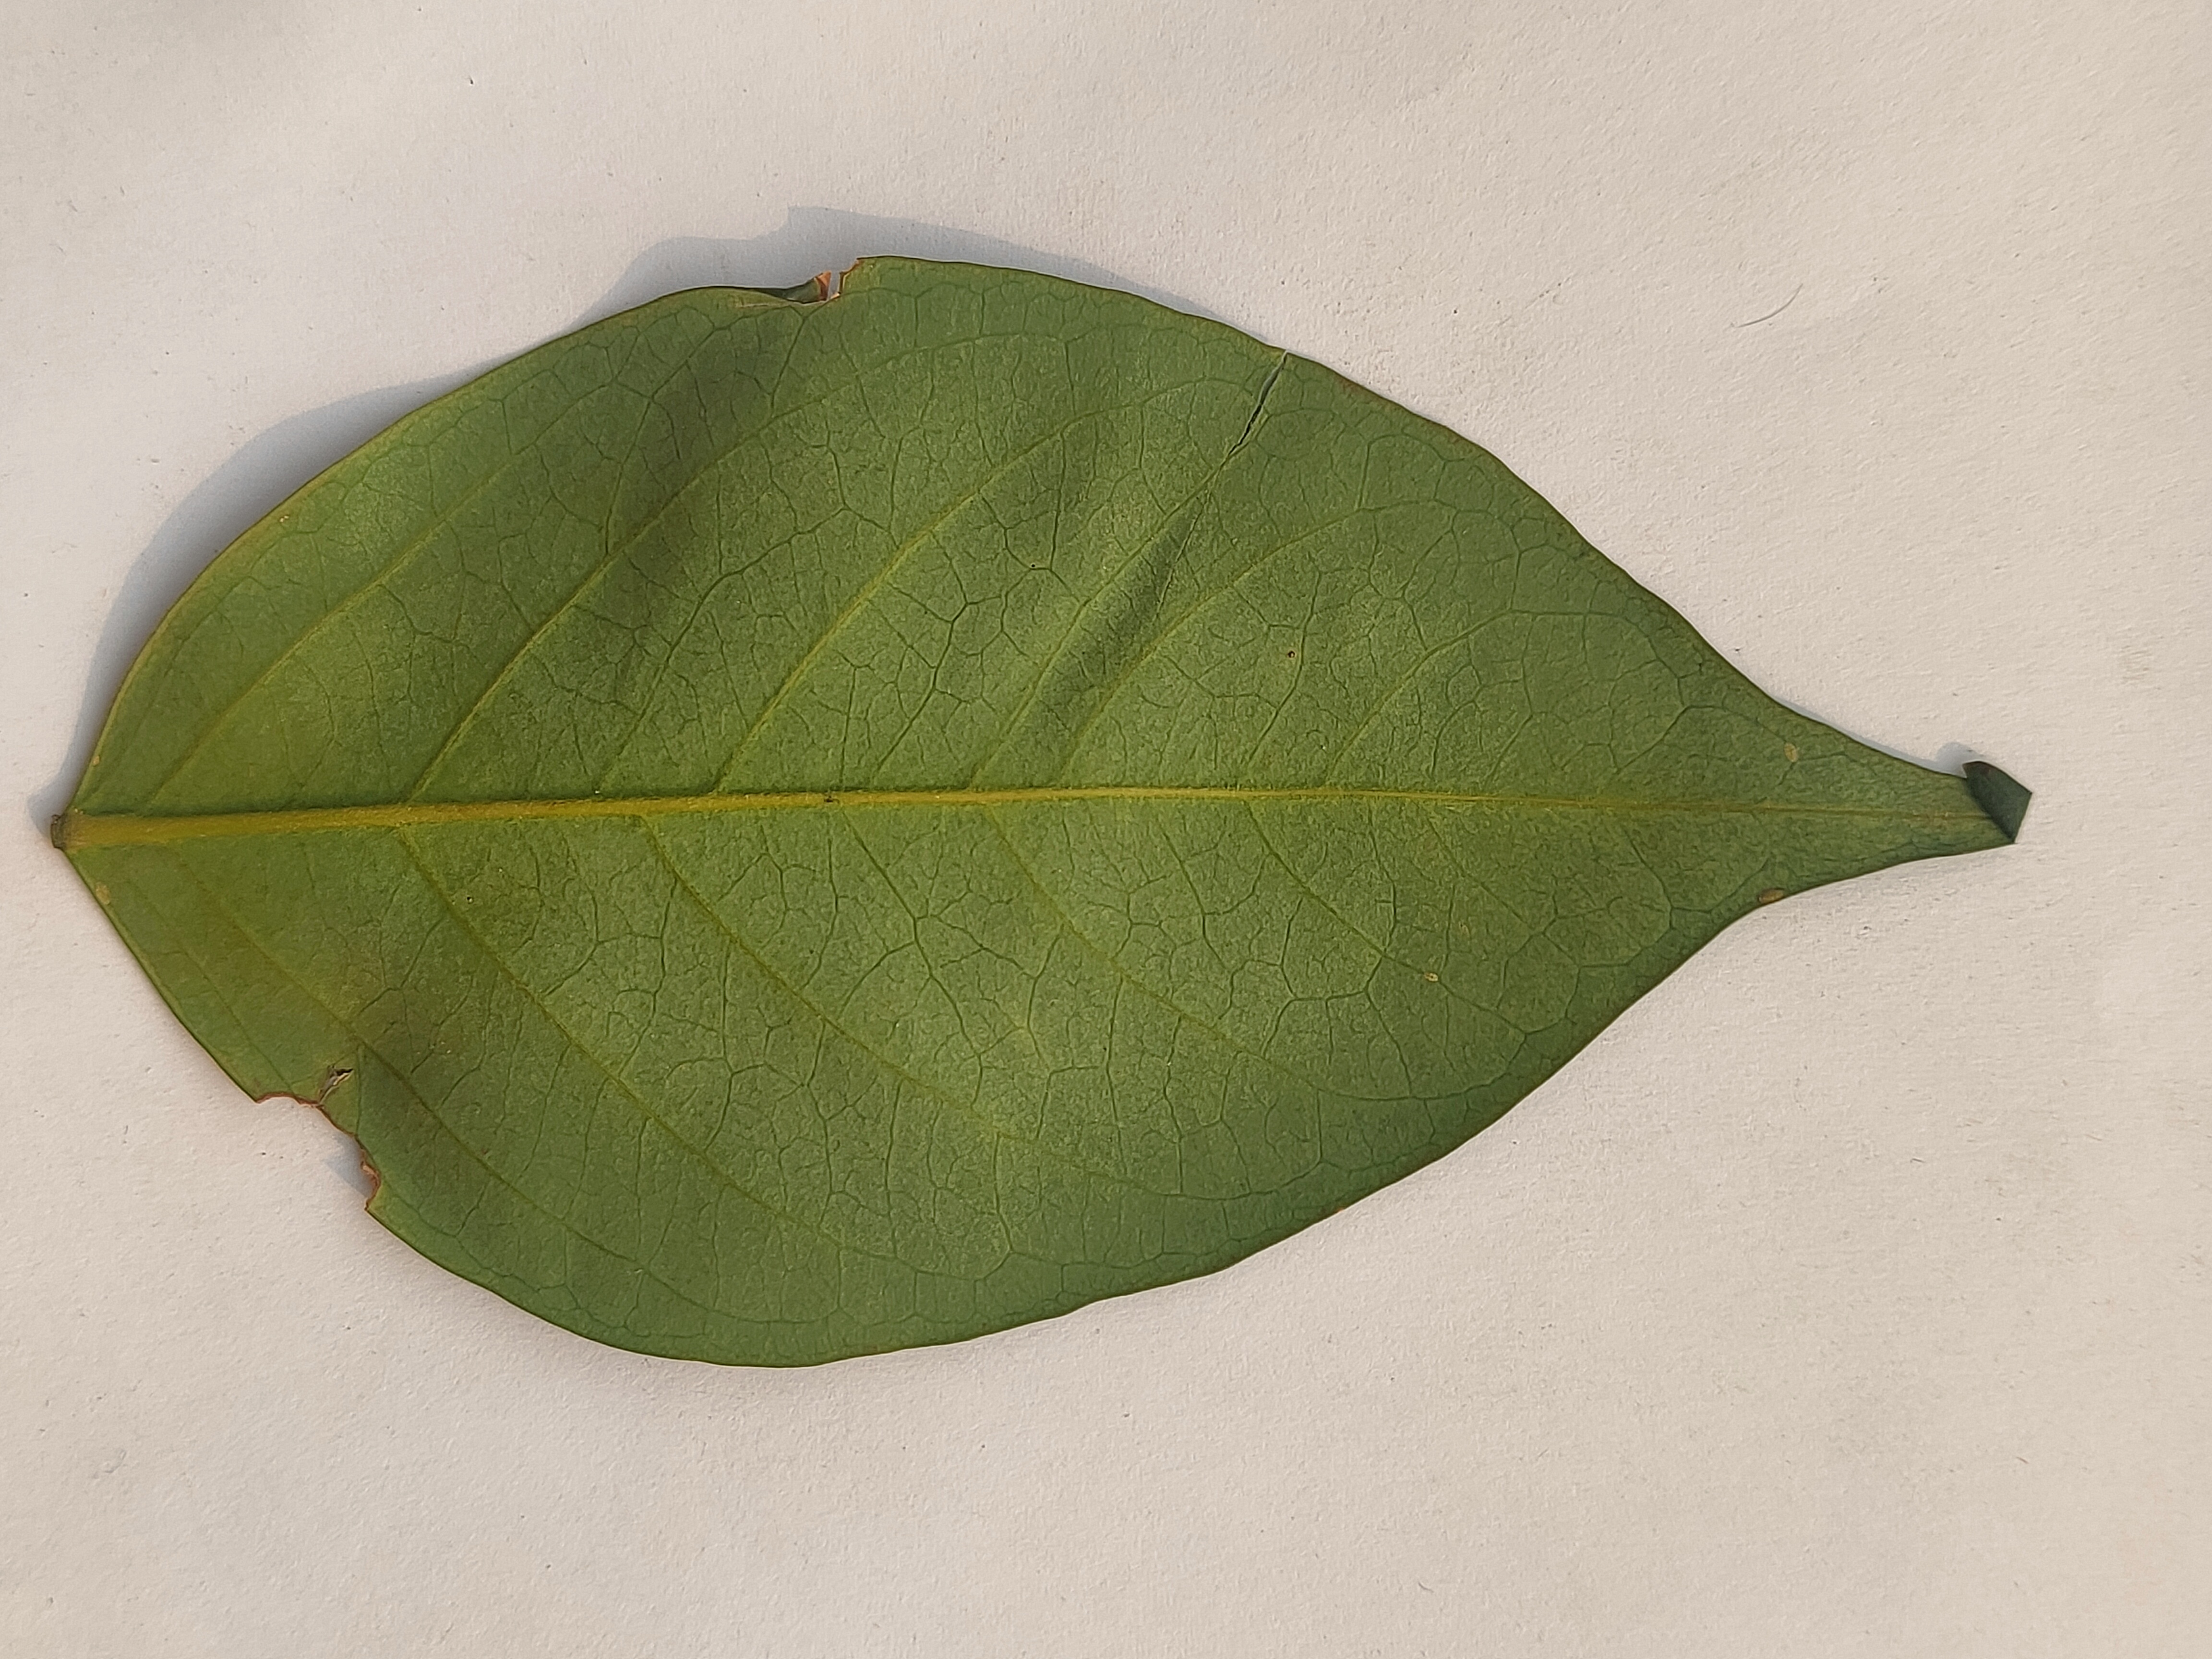
Leaf variety: Star Fruit